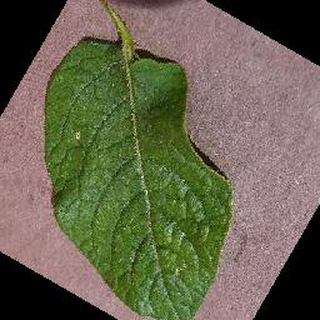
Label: healthy_potato